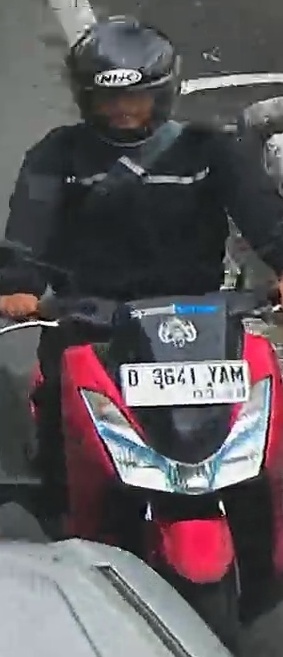
person-with-helmet: 1
person-without-helmet: 0